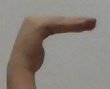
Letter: haa